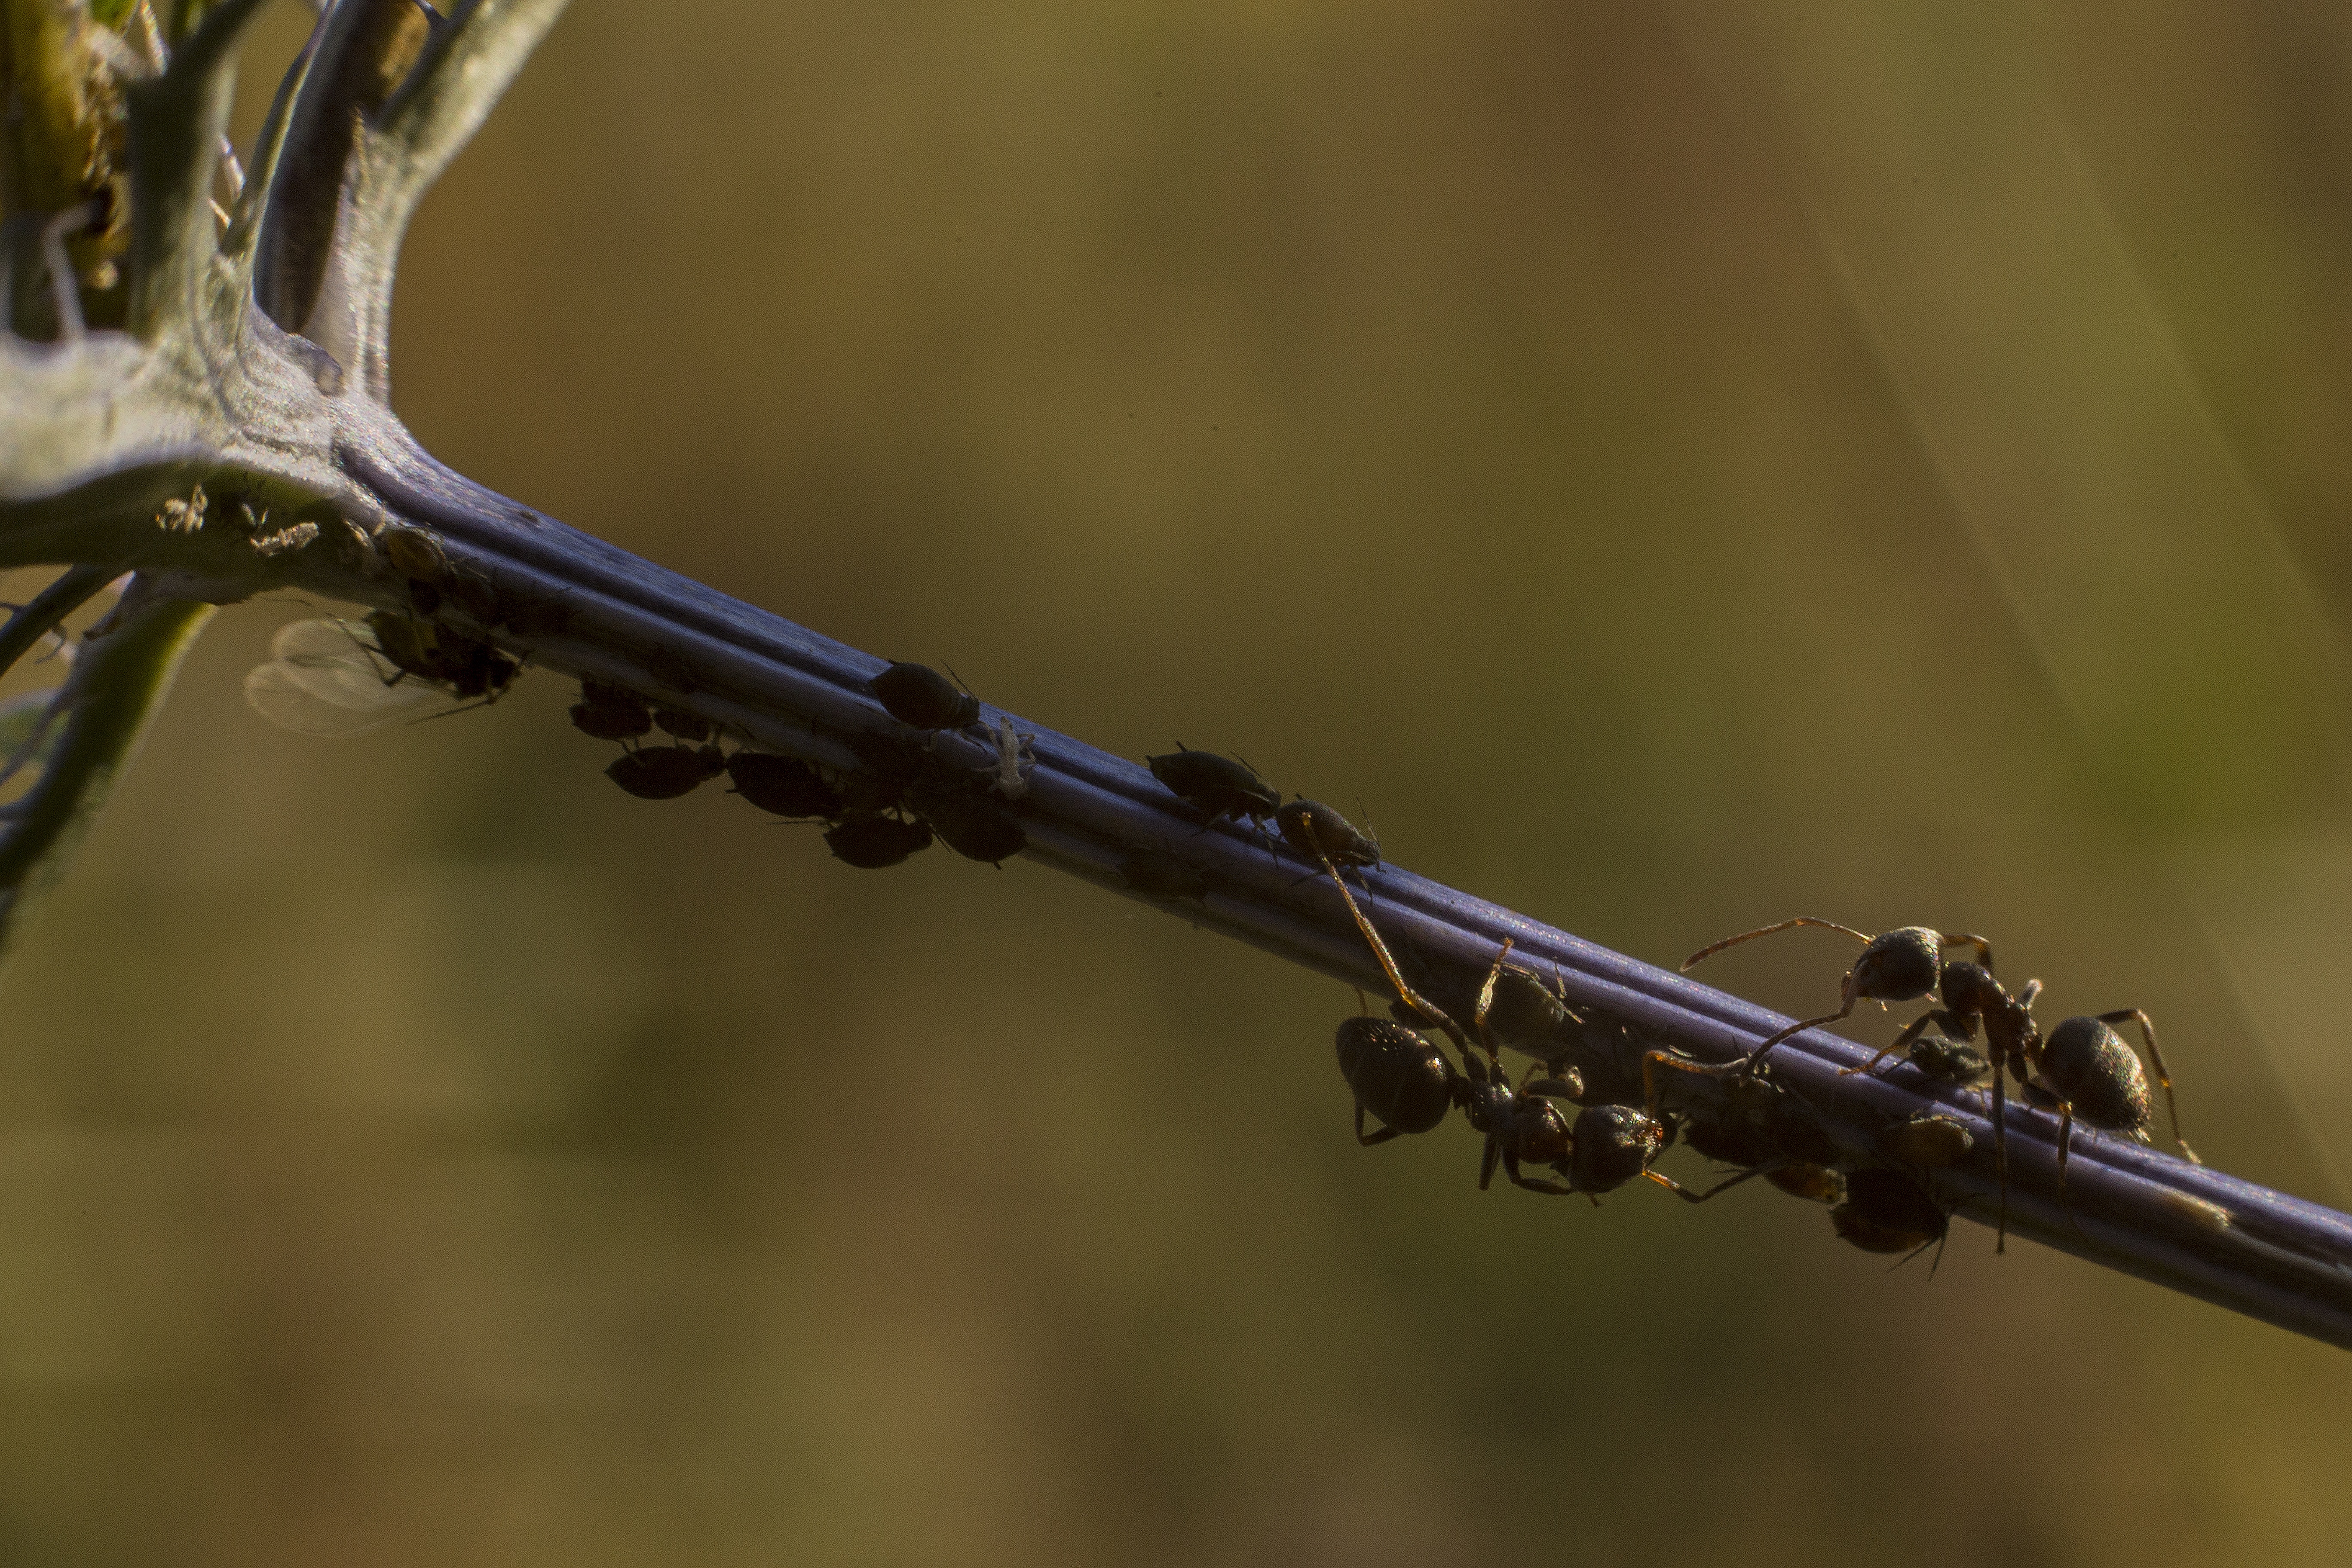
nature, branch, fence, plant, stem, summer, foliage, macro, closeup, milk, plants, twig, close up, leaves, insects, beautiful, ants, aphid, aphids, symbiosis, macro photography, greens, plant stem, wire fencing, milked